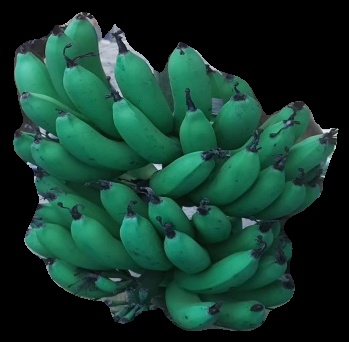
Variety: pachbale
Grade: grade3